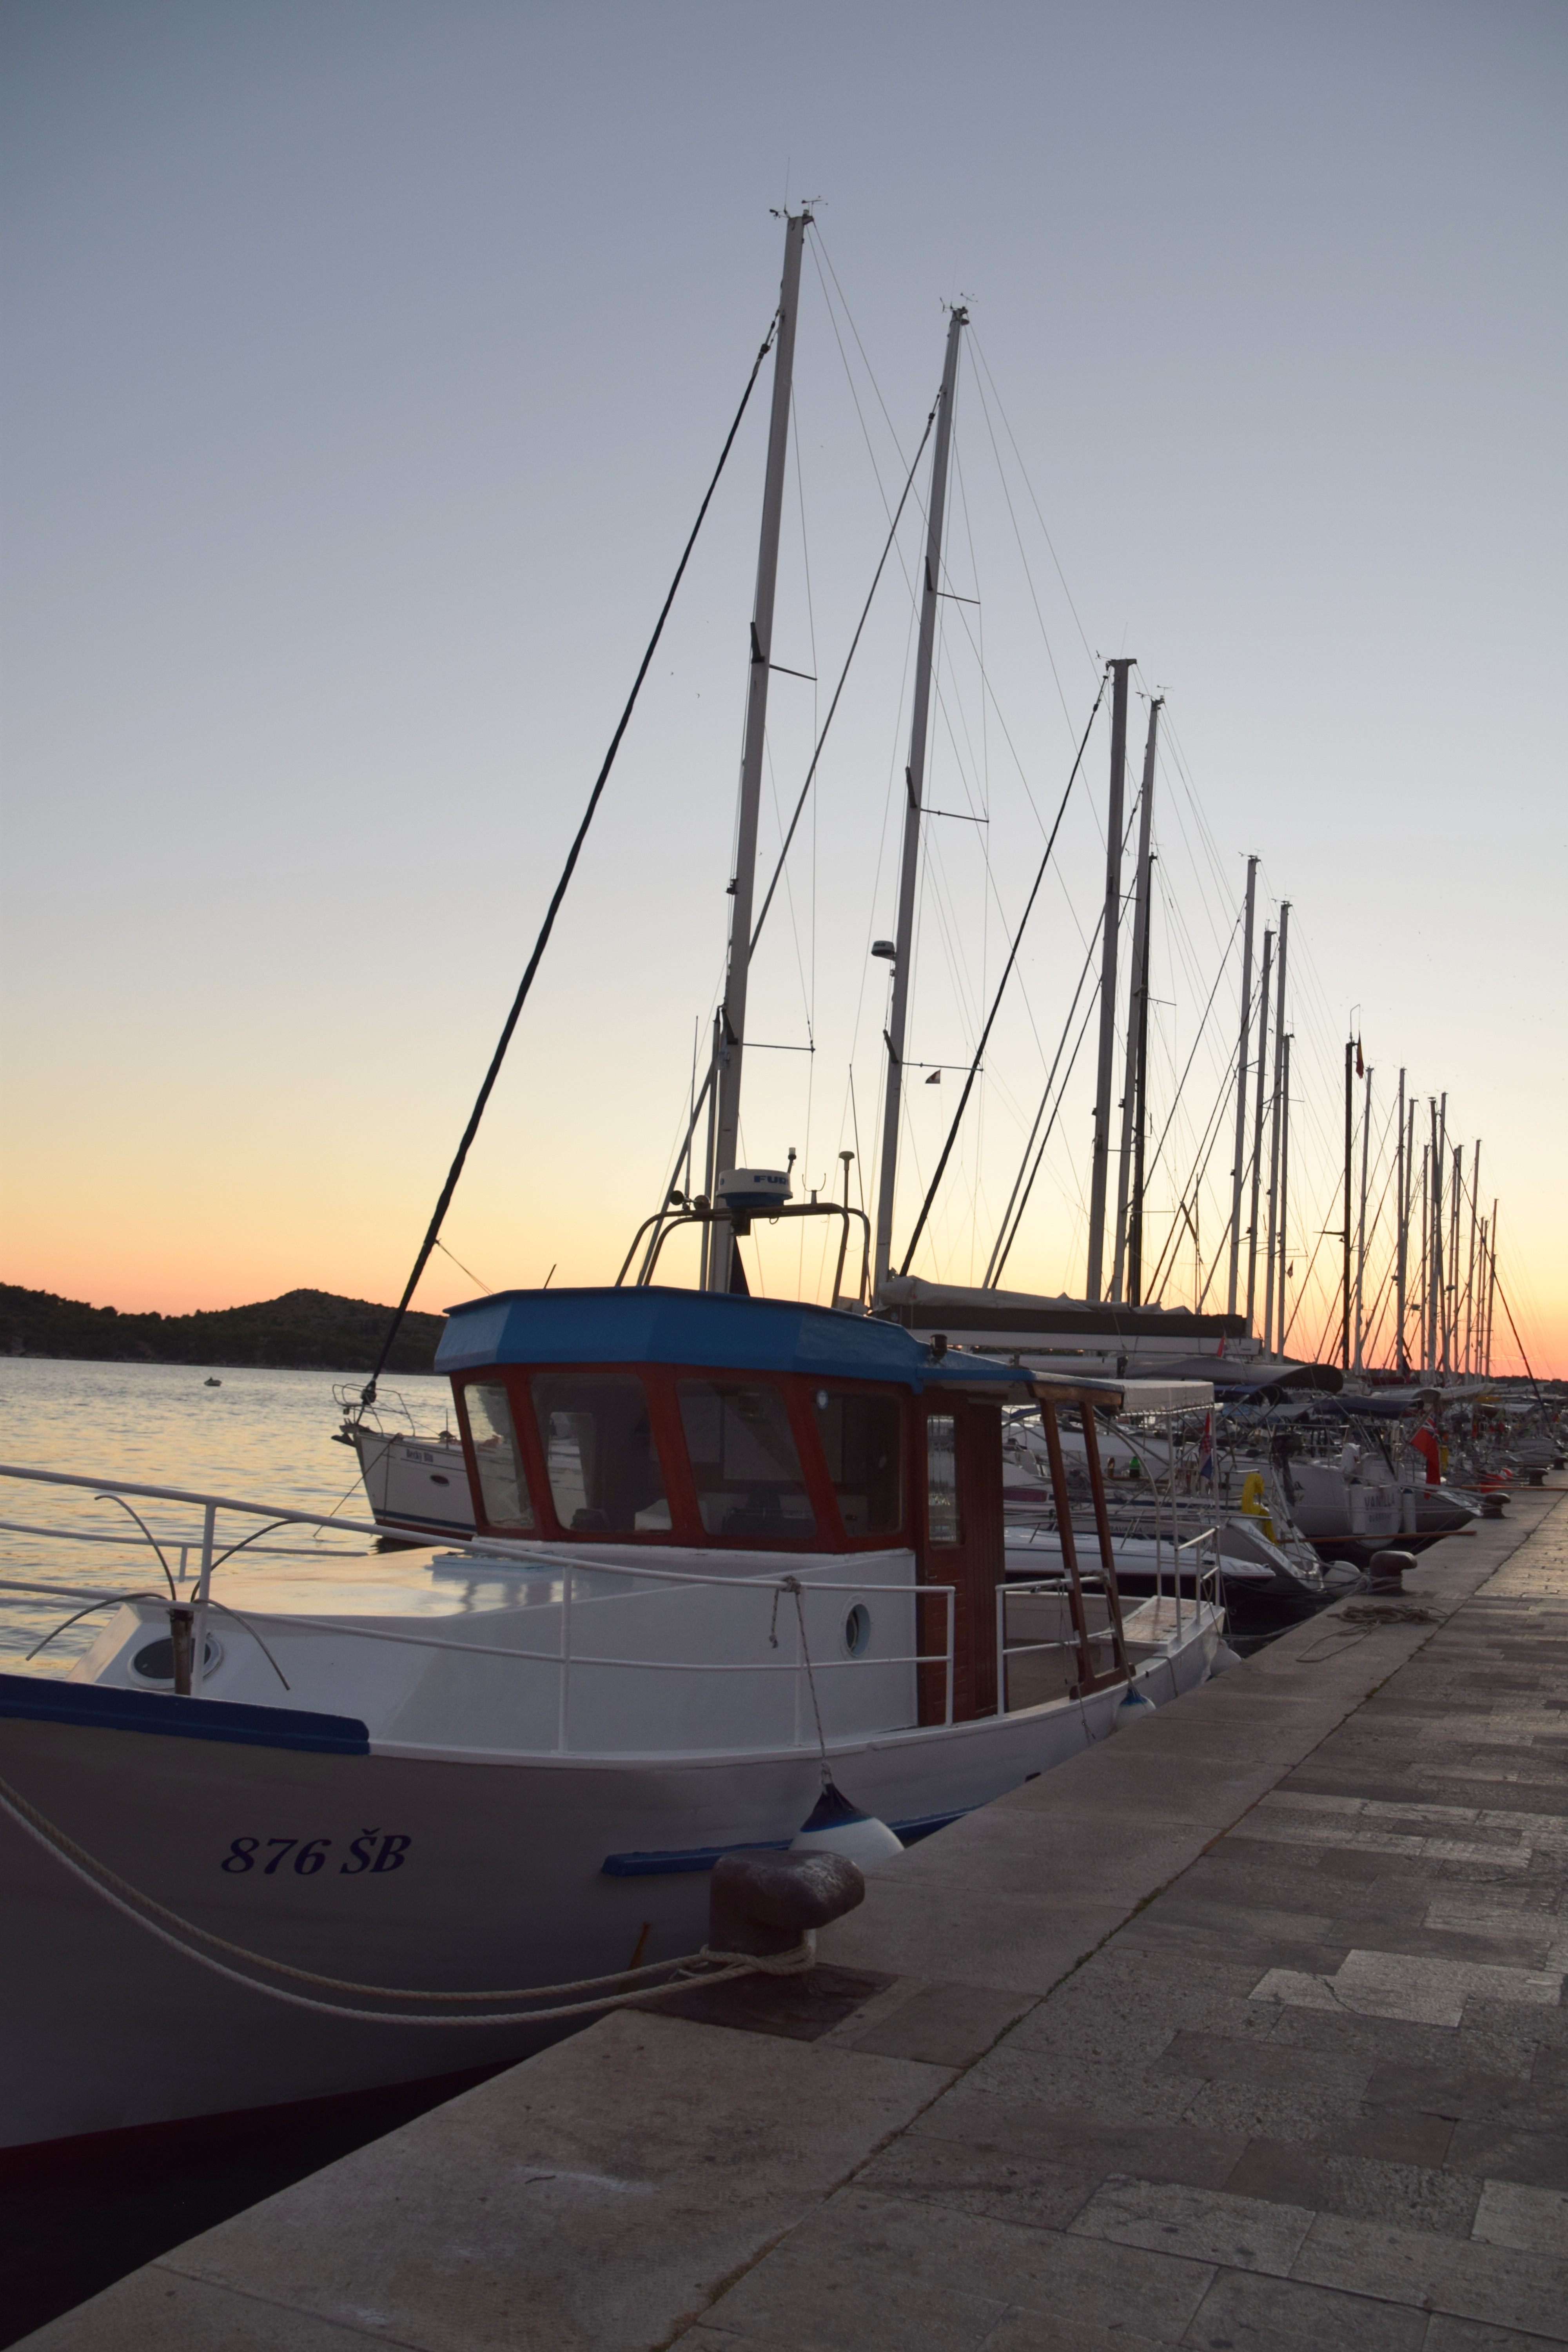
sea, coast, dock, sunset, boat, ship, vehicle, mast, sailing, bay, harbor, marina, port, sailboat, boats, sail, watercraft, sailing ship, fishing vessel